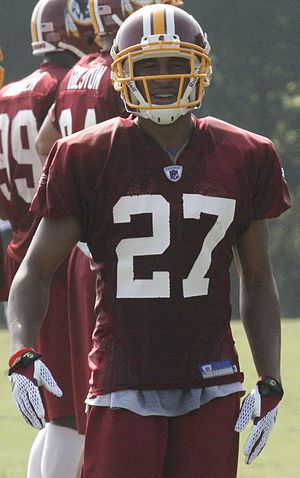
Fred Smoot
Fred Smoot
Fredrick D. Smoot er en tidligere amerikansk footballspiller, der spillede i NFL som cornerback for henholdsvis Minnesota Vikings og Washington Redskins.